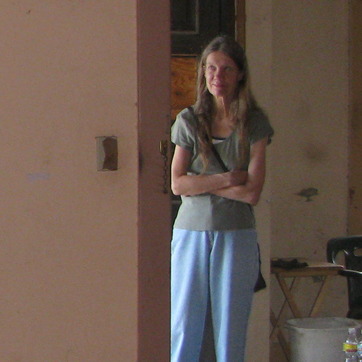
Material: skin